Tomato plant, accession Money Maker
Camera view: bottom (45 deg); turntable rotation: 240 degrees
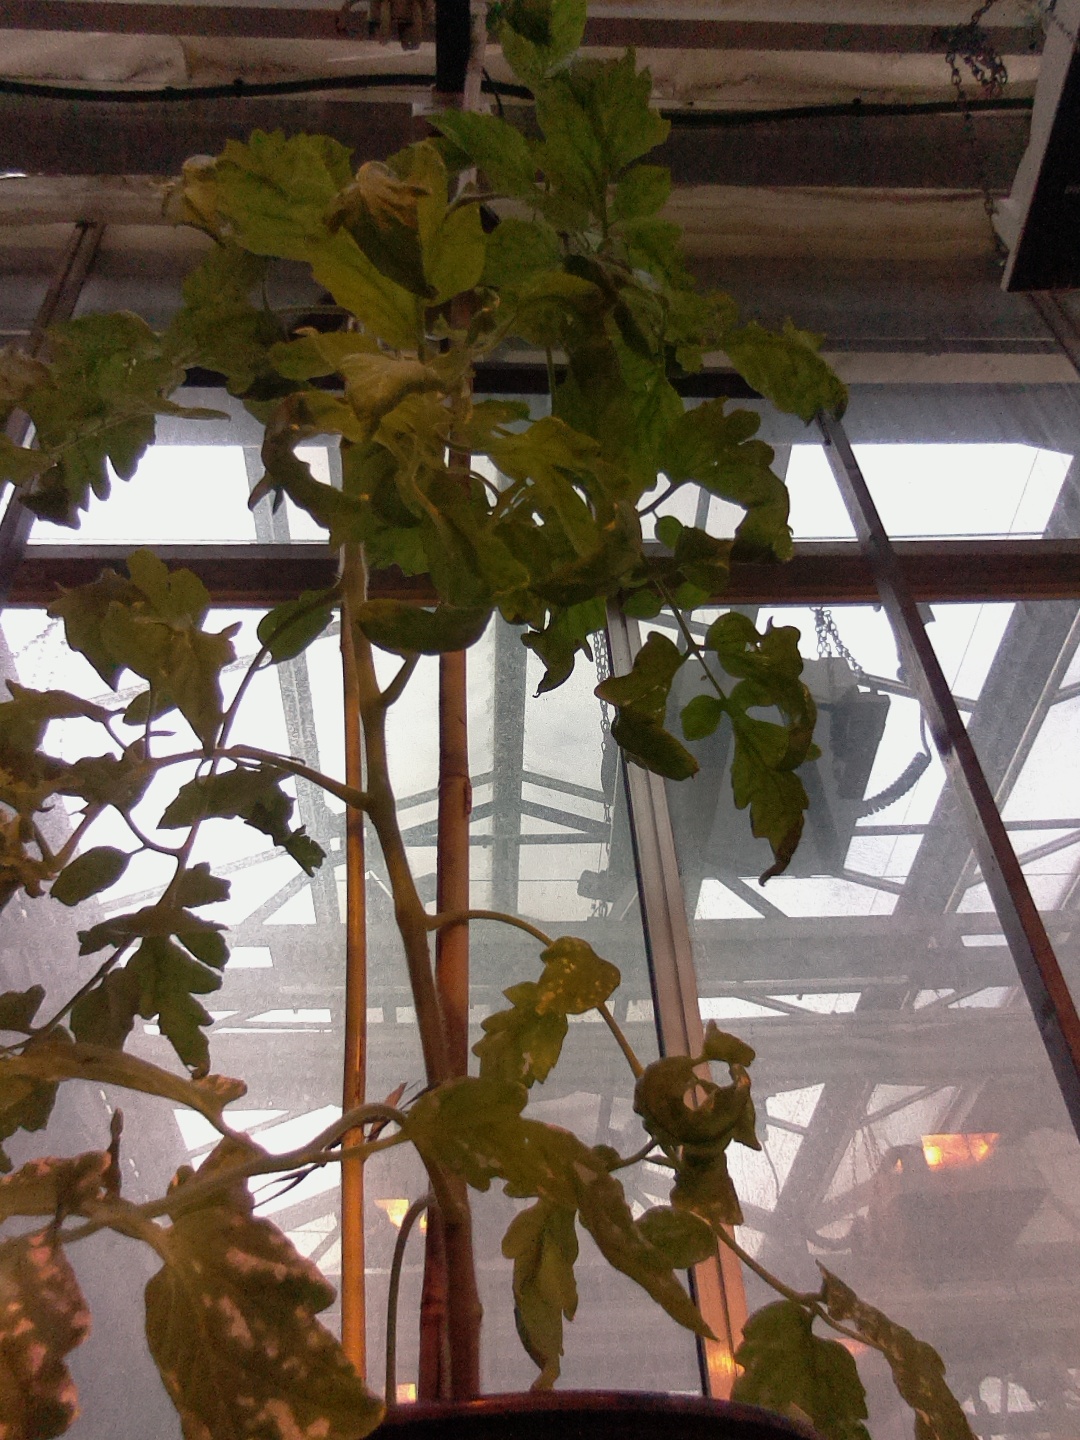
BBCH growth stage 75: 50%-60% of final fruit size